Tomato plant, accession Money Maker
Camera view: horizontal (90 deg, fisheye); turntable rotation: 60 degrees
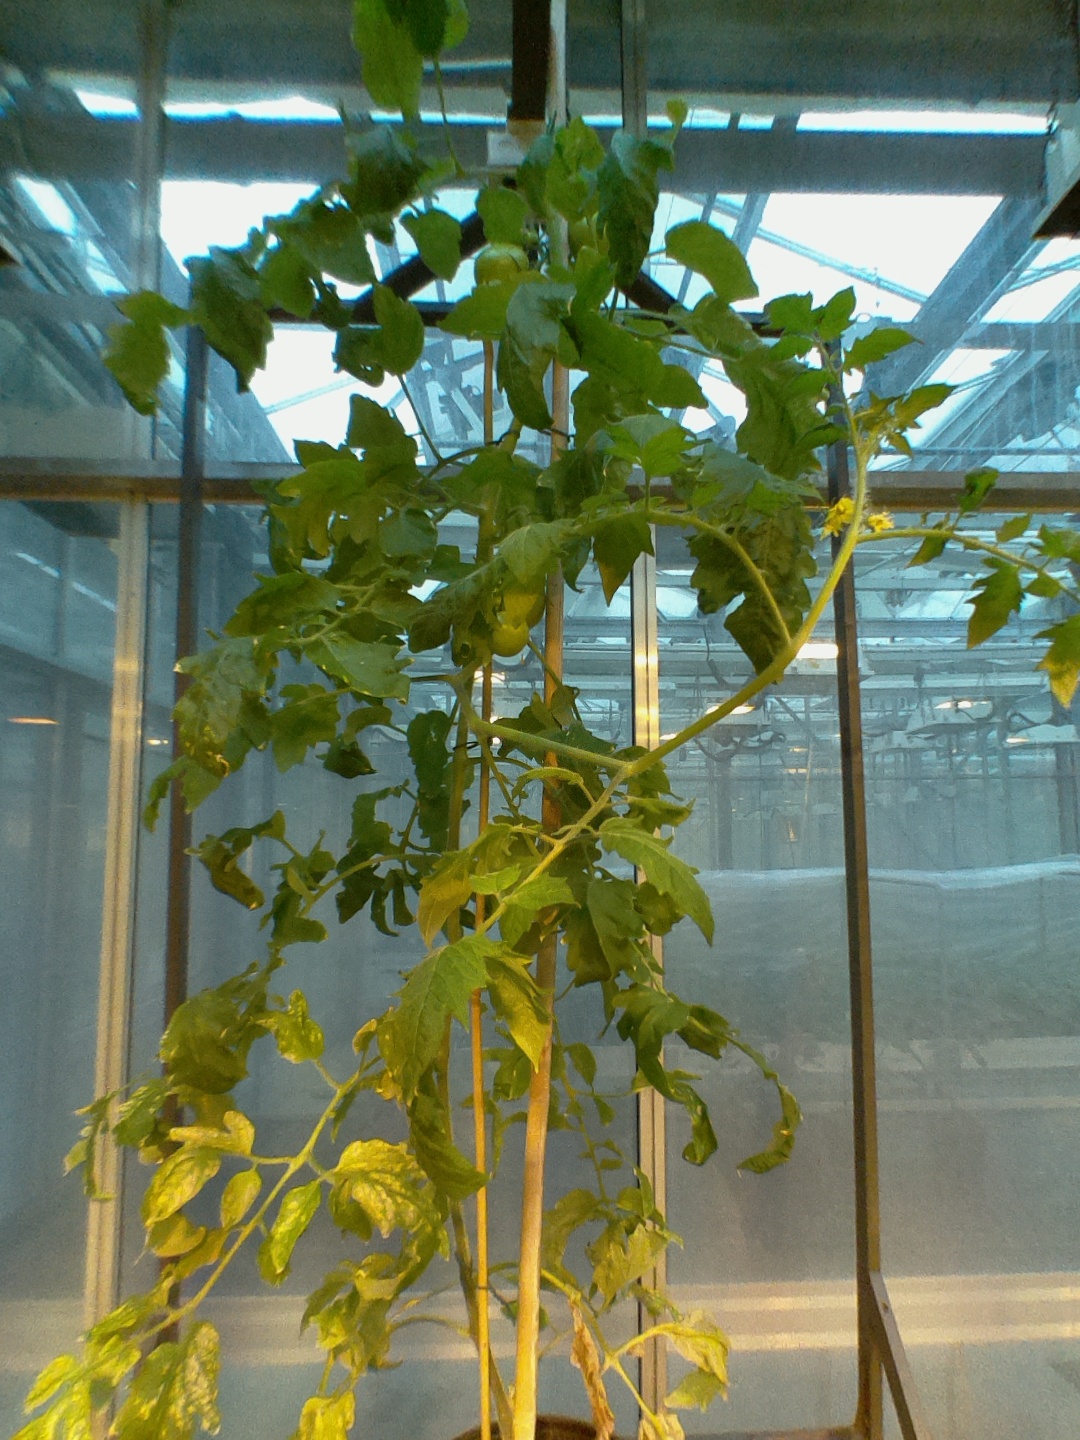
BBCH growth stage 75: 50%-60% of final fruit size